Baik Tae-ung

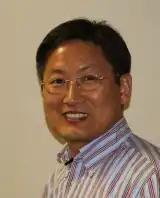

Baik Tae-Ung (born 1963) is a Professor of Law at the University of Hawaii at Manoa William S. Richardson School of Law in Honolulu, Hawaii. He is Director of the Center for Korean Studies at the University of Hawaii at Manoa. A leading academic authority on transitional justice, social movement, and human rights in Asia, he specializes in international human rights law, comparative law, and Korean law. Baik is a well-known former South Korean prisoner of conscience.